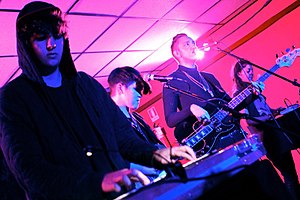
The xx
The xx
The XX er et indie popband fra det sydvestlige London, som i august 2009 udsendte deres selvbetitlede og meget anmelderroste debutalbum XX.